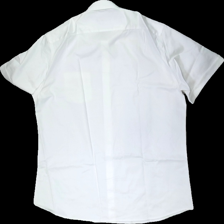
View: back
Type: Shirt
Category: Men
Brand: Dressman
Colors: White
Material: 100% cotton
Cut: Regular, Cropped
Size: 44
Season: All
Stains: Major
Smell: Minor
Price range: <50
Recommended usage: Export
Comment: detergent scent, yellow stains